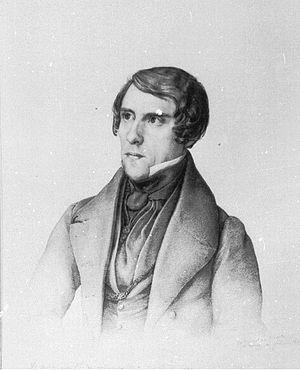
Georg Kaspar Nagler, né le 6 janvier 1801 à Obersüßbach et mort le 20 janvier 1866 à Munich, est un historien de l'art.